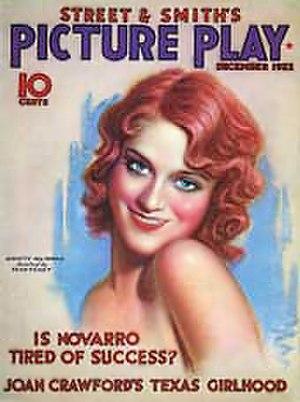
Jeanette MacDonald est une cantatrice et actrice américaine célèbre surtout pour les comédies musicales filmées qu’elle a tournées dans les années 1930 avec Maurice Chevalier et Nelson Eddy. Au cours des années 1930 et 1940, elle tourna 29 films dont quatre furent nommés pour l’Oscar du meilleur film ; elle fit de nombreux enregistrements et fut récompensée par trois disques d'or. Elle se produisit également à l’opéra, en concert, à la radio et à la télévision. Jeanette MacDonald a eu quelque influence en rendant le bel canto accessible au public populaire des salles de cinéma.